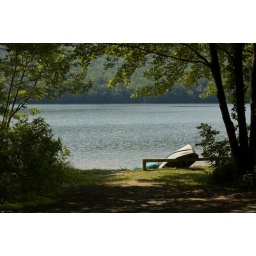
The framing of the lake by the trees and the ground with the addition of the boat is very interesting to me.